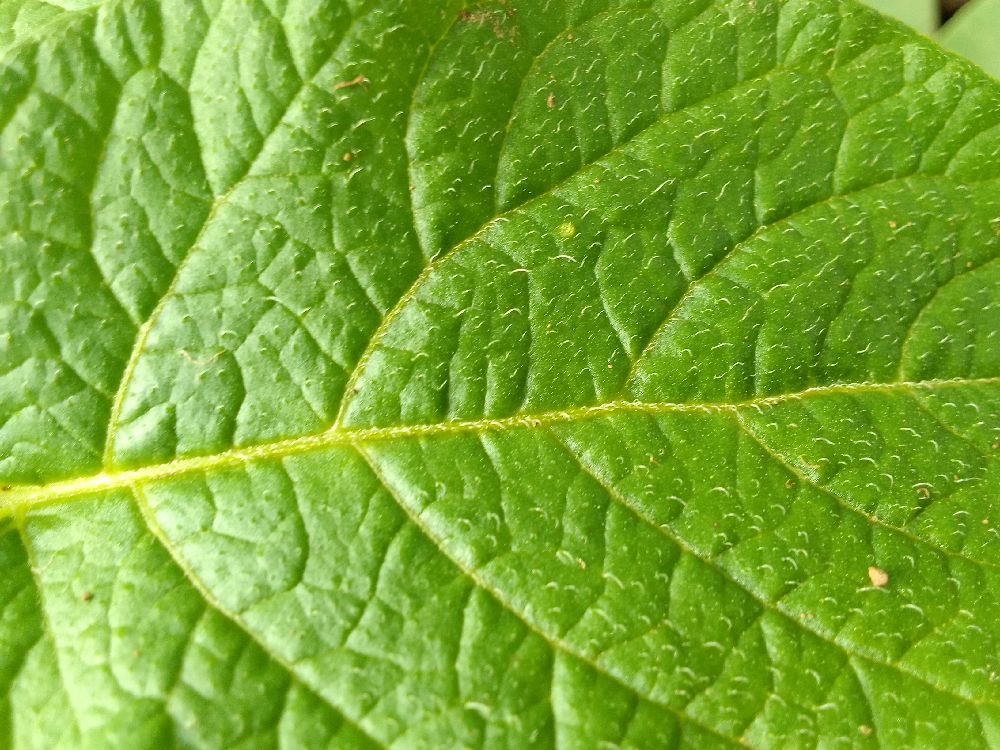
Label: Healthy